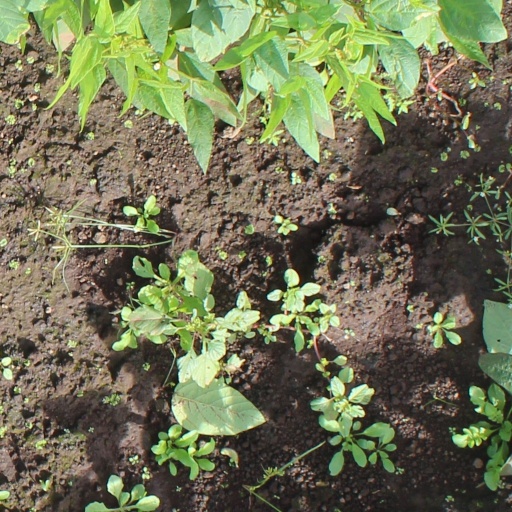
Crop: soybean